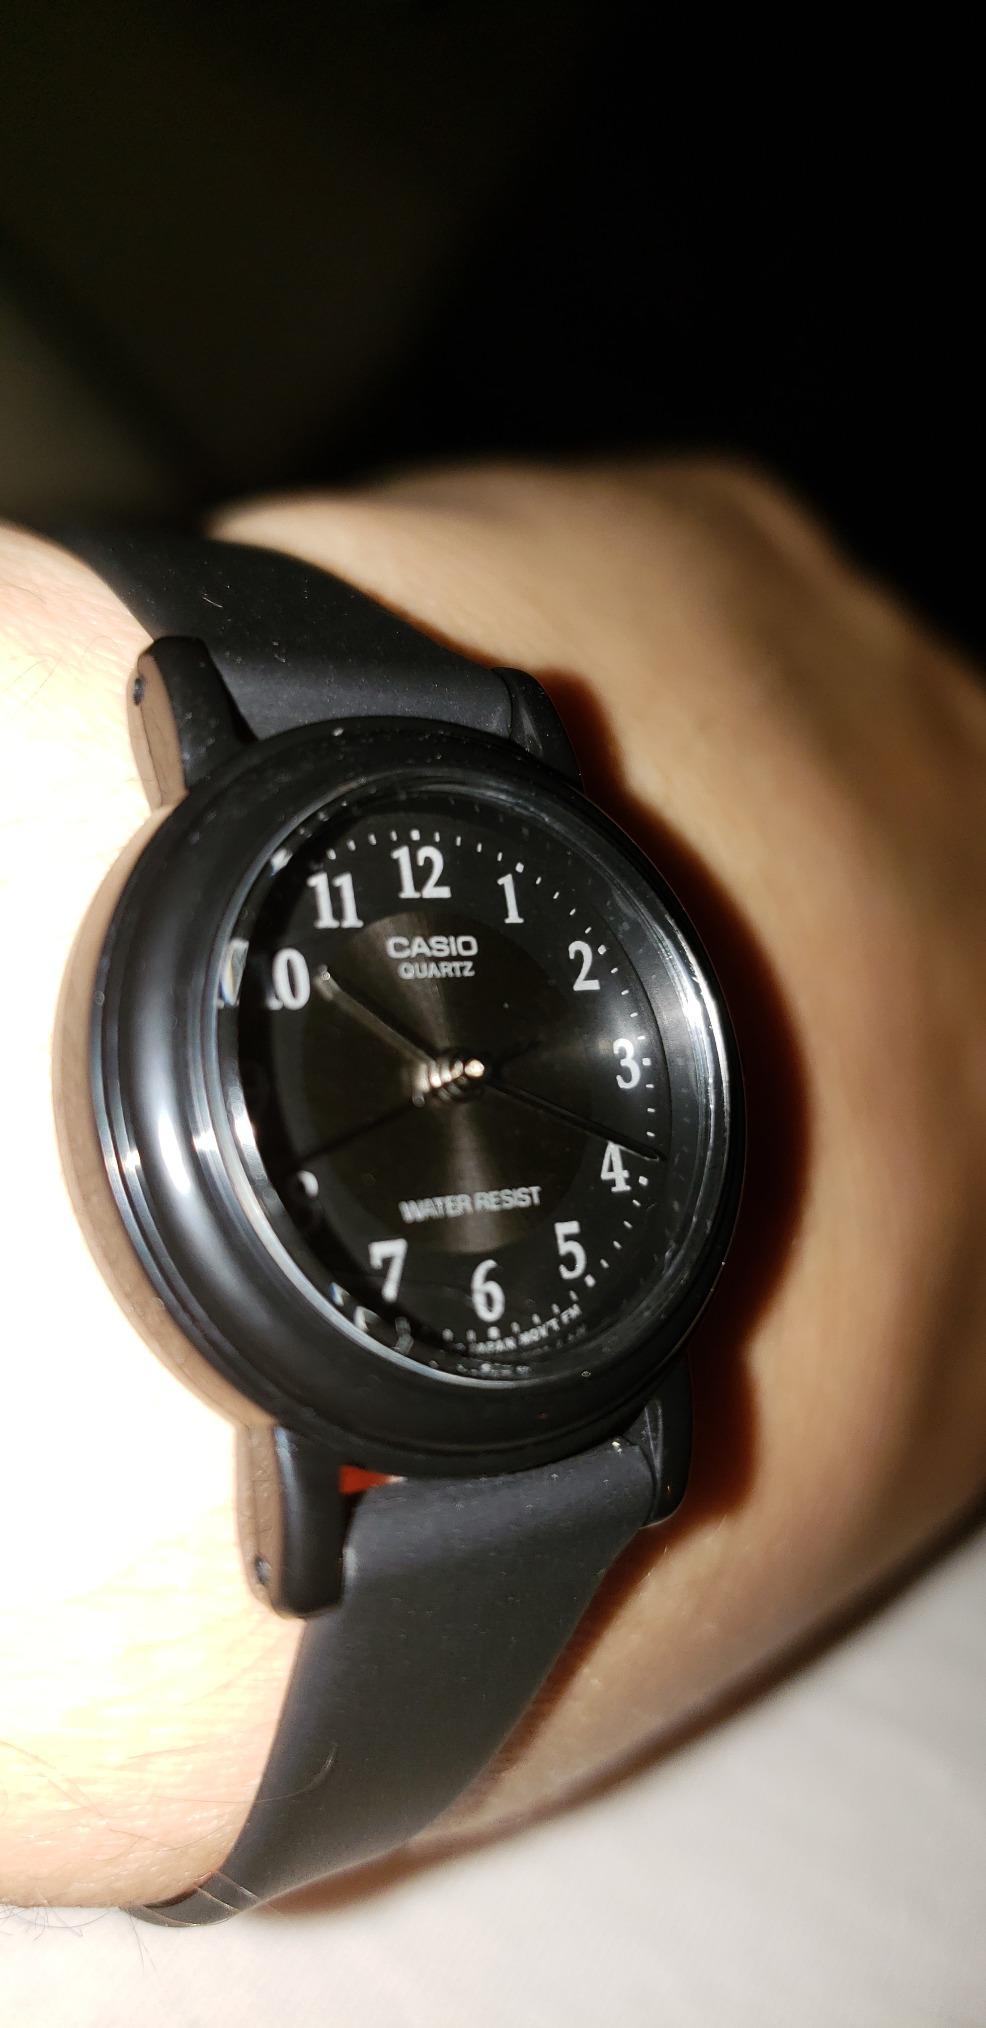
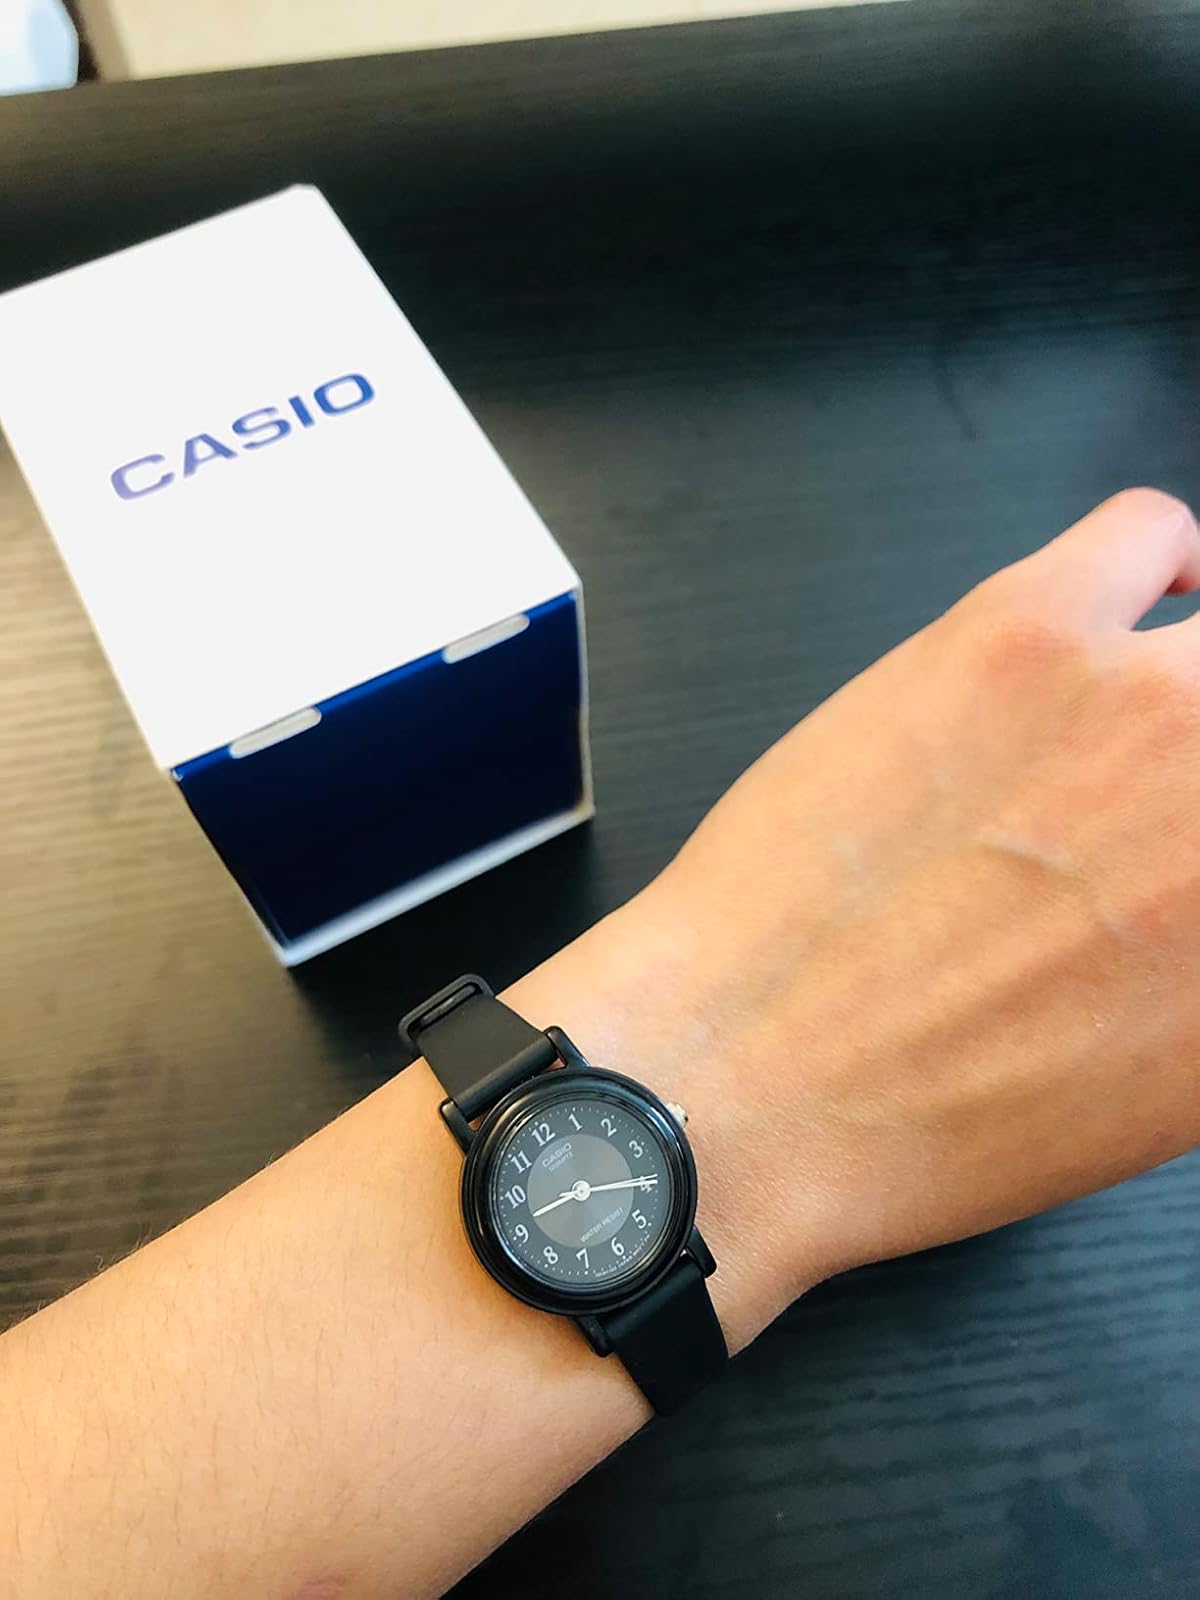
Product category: accessories_watch
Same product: yes